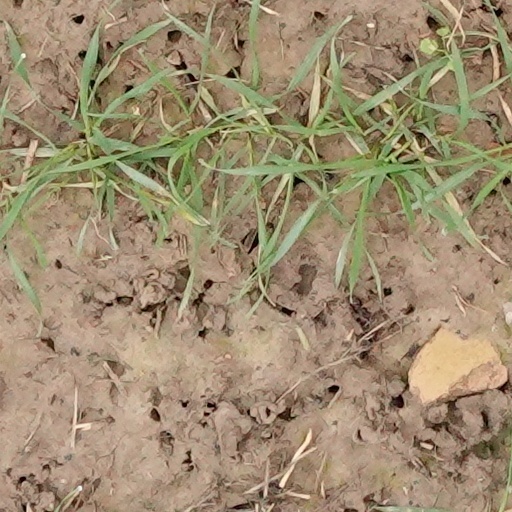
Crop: wheat